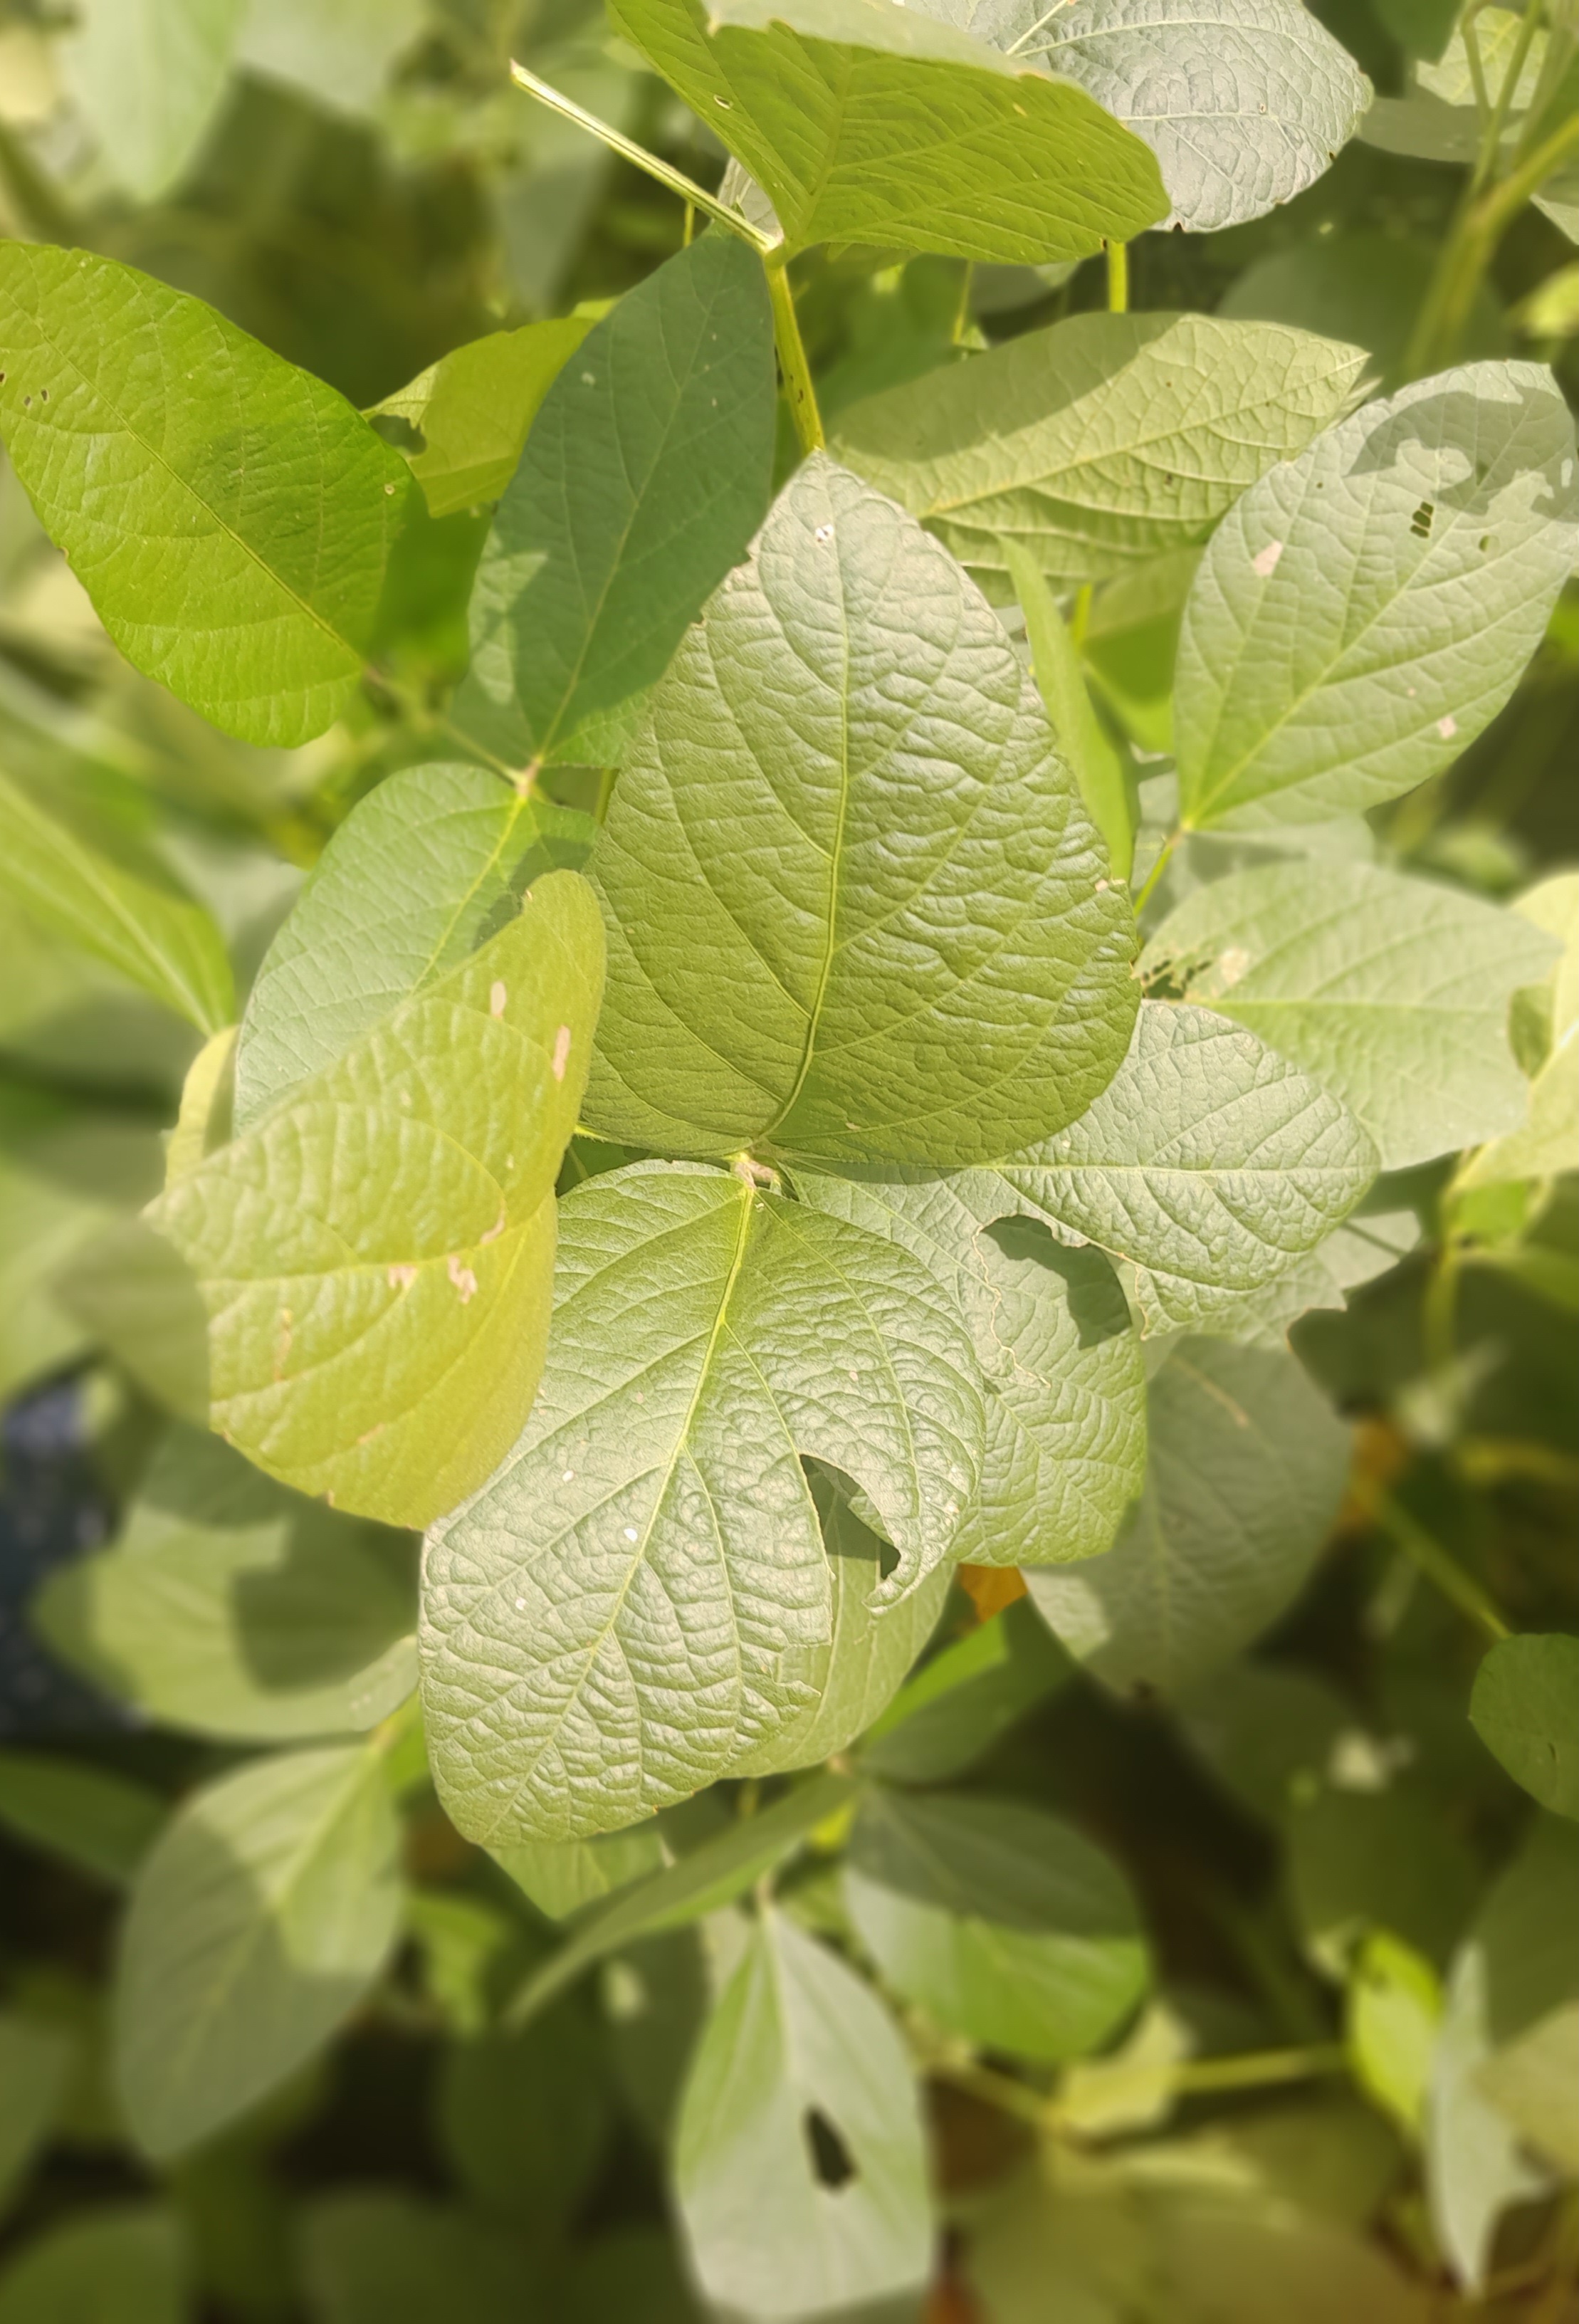
Label: Healthy